Lil Yachty

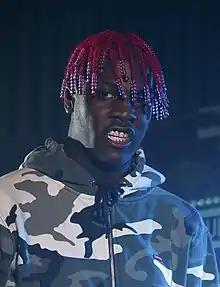

In April 2016, Yachty collaborated with DRAM on the hit song "Broccoli", which peaked at number 5 on the "Billboard" Hot 100. He featured on Chance the Rapper's "Coloring Book" mixtape, released in May 2016. On June 10, 2016, he announced he had signed a joint venture record deal with Quality Control Music, Capitol Records, and Motown Records. Yachty released his second mixtape "Summer Songs 2" in July 2016 with features from G Herbo, Offset, and his former collective the "Sailing Team".